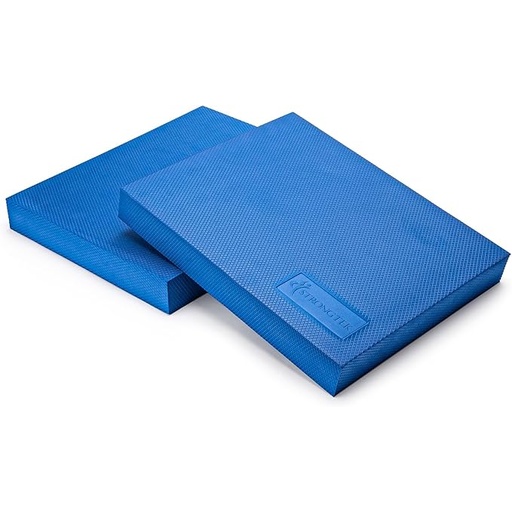
StrongTek Extra Wide Foam Balance Pad for Physical Therapy, 19" X 15.8" X 2.4", High-Density TPE Foam Pad for Exercise, Enhanced Stability, Core Strength, Non-Slip & Water-Resistant, for Fitness, Yoga
Brand: StrongTek
Category: Sporting Goods > Fitness & General Exercise Equipment > Balance Trainers > Balance Pads